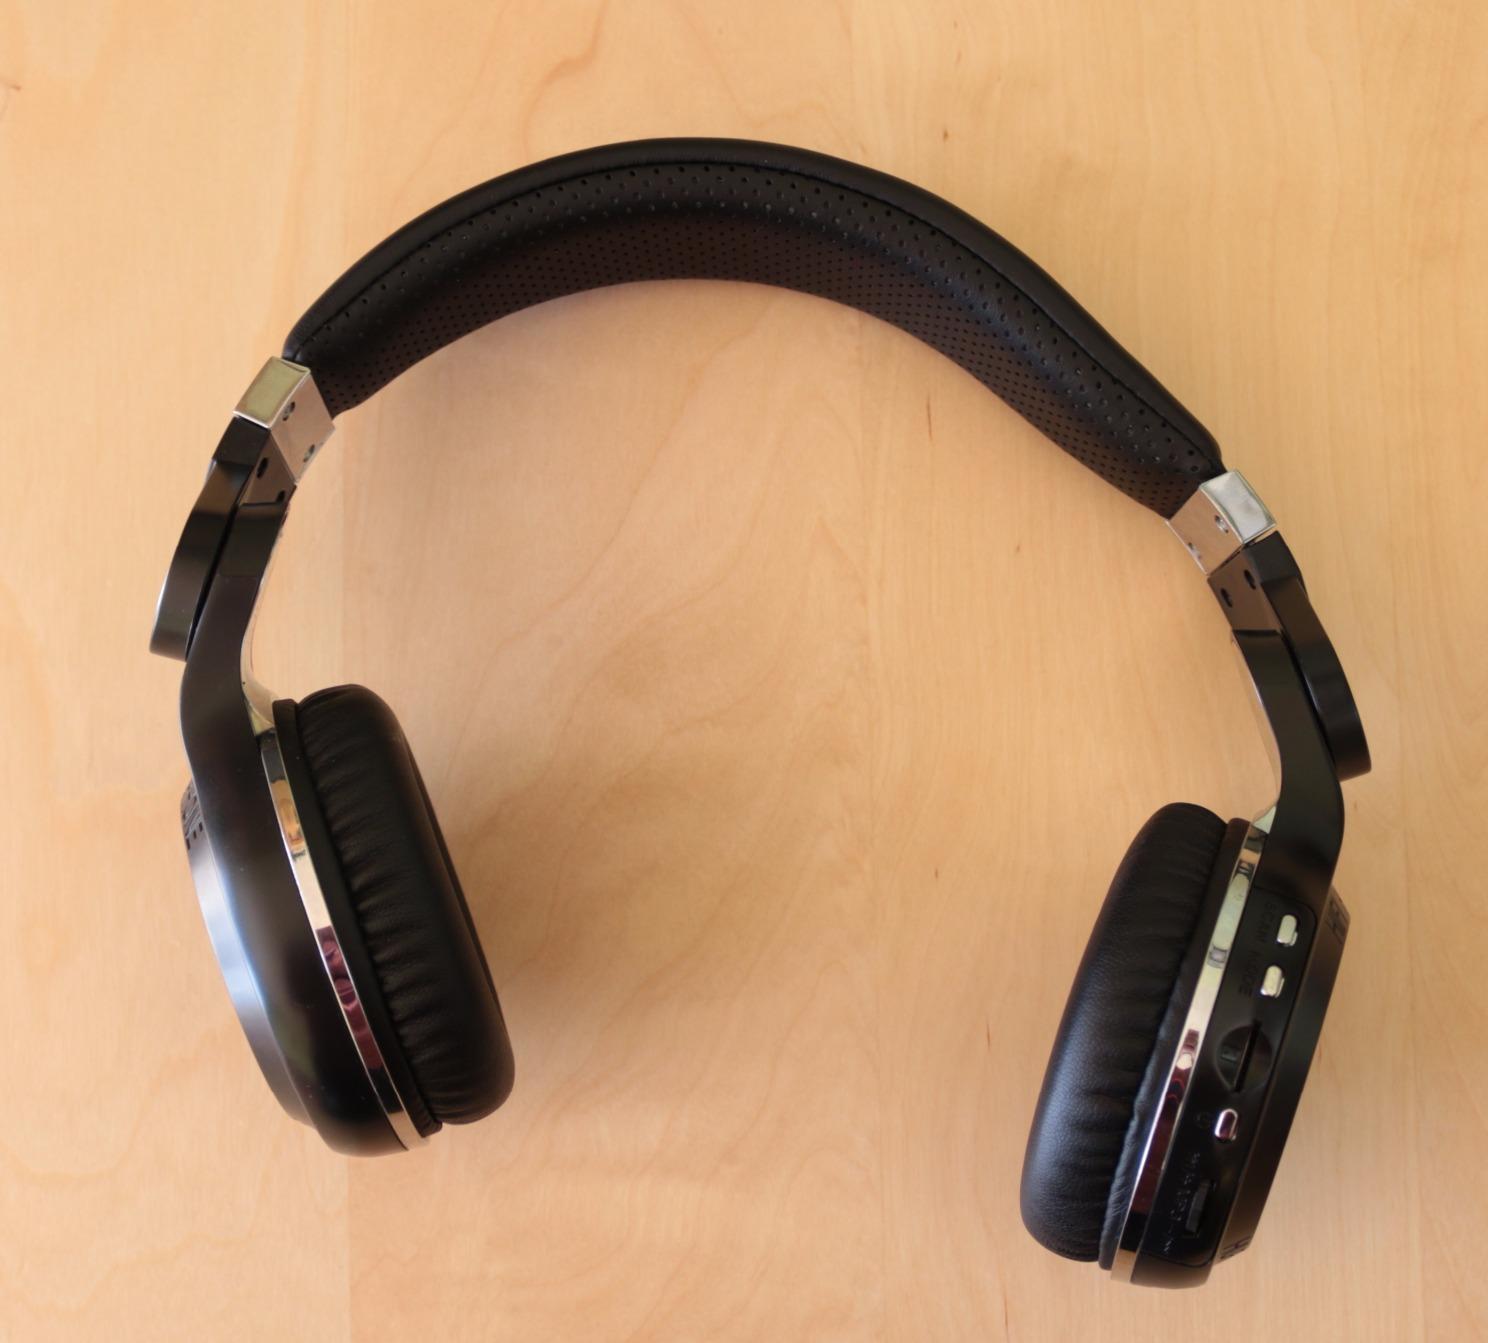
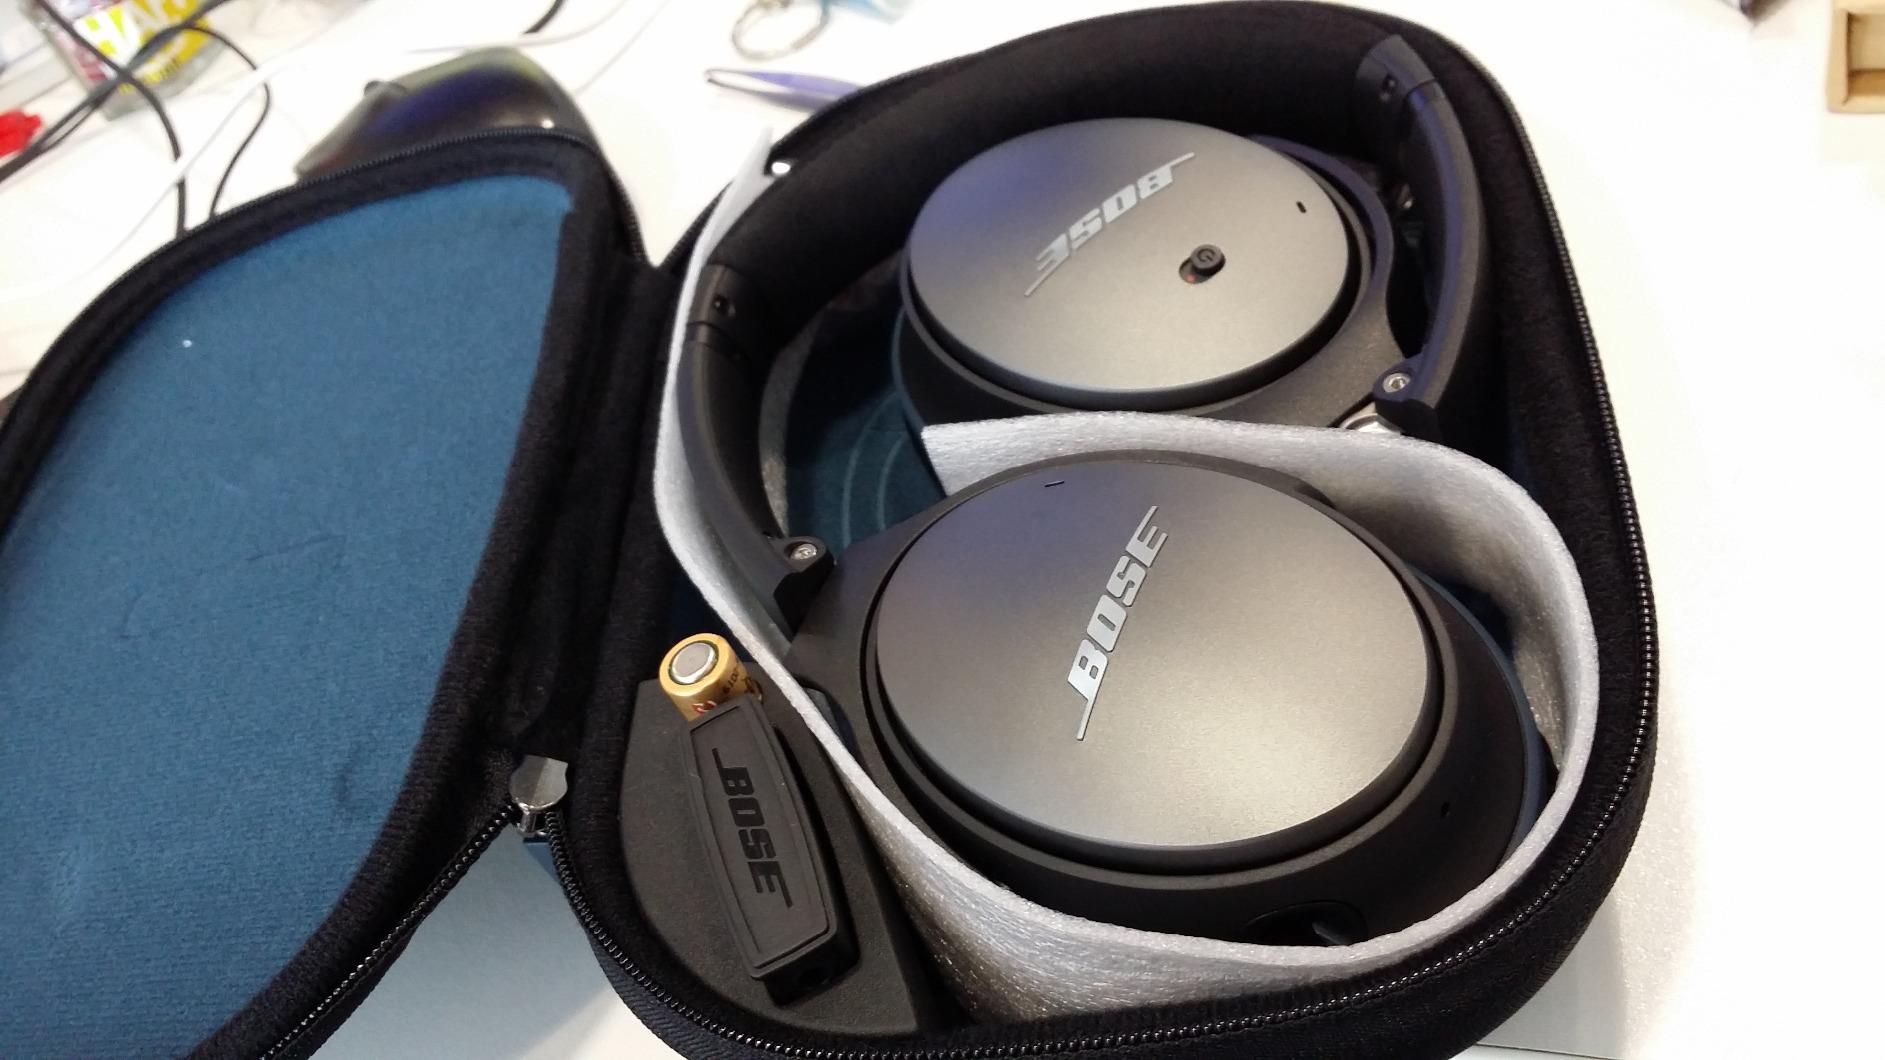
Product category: headphones
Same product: no